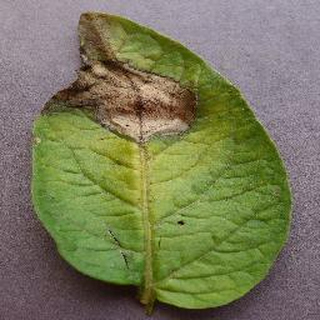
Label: potato_late_blight